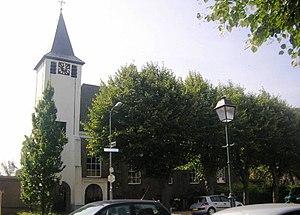
Colijnsplaat est un village appartenant à la commune néerlandaise de Beveland-du-Nord, situé dans la province de la Zélande. Le 1ᵉʳ janvier 2003, le village comptait 1 525 habitants.